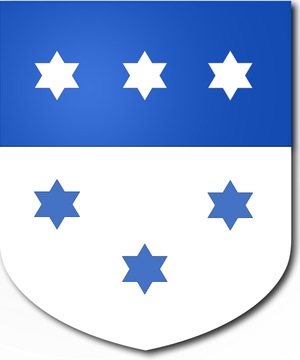
La famille des comtes Agapito est une famille patricienne de Venise. Son nom rappelle cette Agapia, anciennement fondatrice au IVᵉ siècle, d'une secte gnostique, philosophique et religieuse dont le dogme principal consistait à dire plutôt le parjure que de révéler les mystères de la vie. En ces temps, vers 319, Agapito était évêque et citadin d'Aquileia.